Sufganiyah

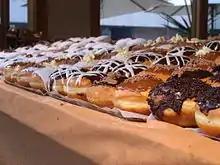
Various sufganiyot for sale at a bakery in Tel Aviv

On Hanukkah, Jews observe the custom of eating fried foods in commemoration of the miracle associated with the Temple oil. The tradition of eating deep-fried pastries on Hanukkah was considered ancient even in the time of the 12th-century rabbi Maimonides, whose father, Rabbi Maimon ben Yosef, wrote that "one must not make light of the custom of eating "sofganim" [fritters] on Chanukah. It is a custom of the "Kadmonim" [the ancient ones]". These "sofganim" were likely syrup-soaked fried cakes, akin to modern "zalabiya" in the Arab world.